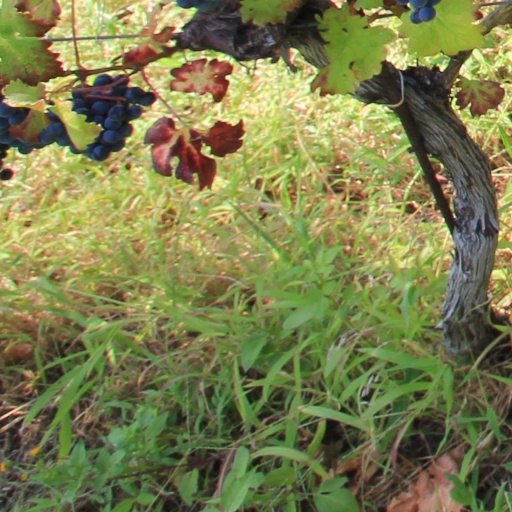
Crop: grape